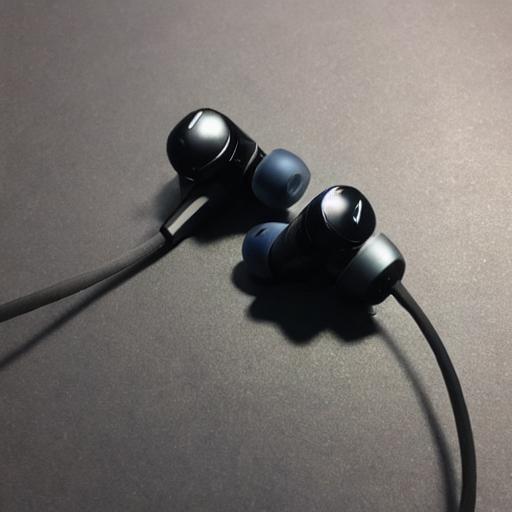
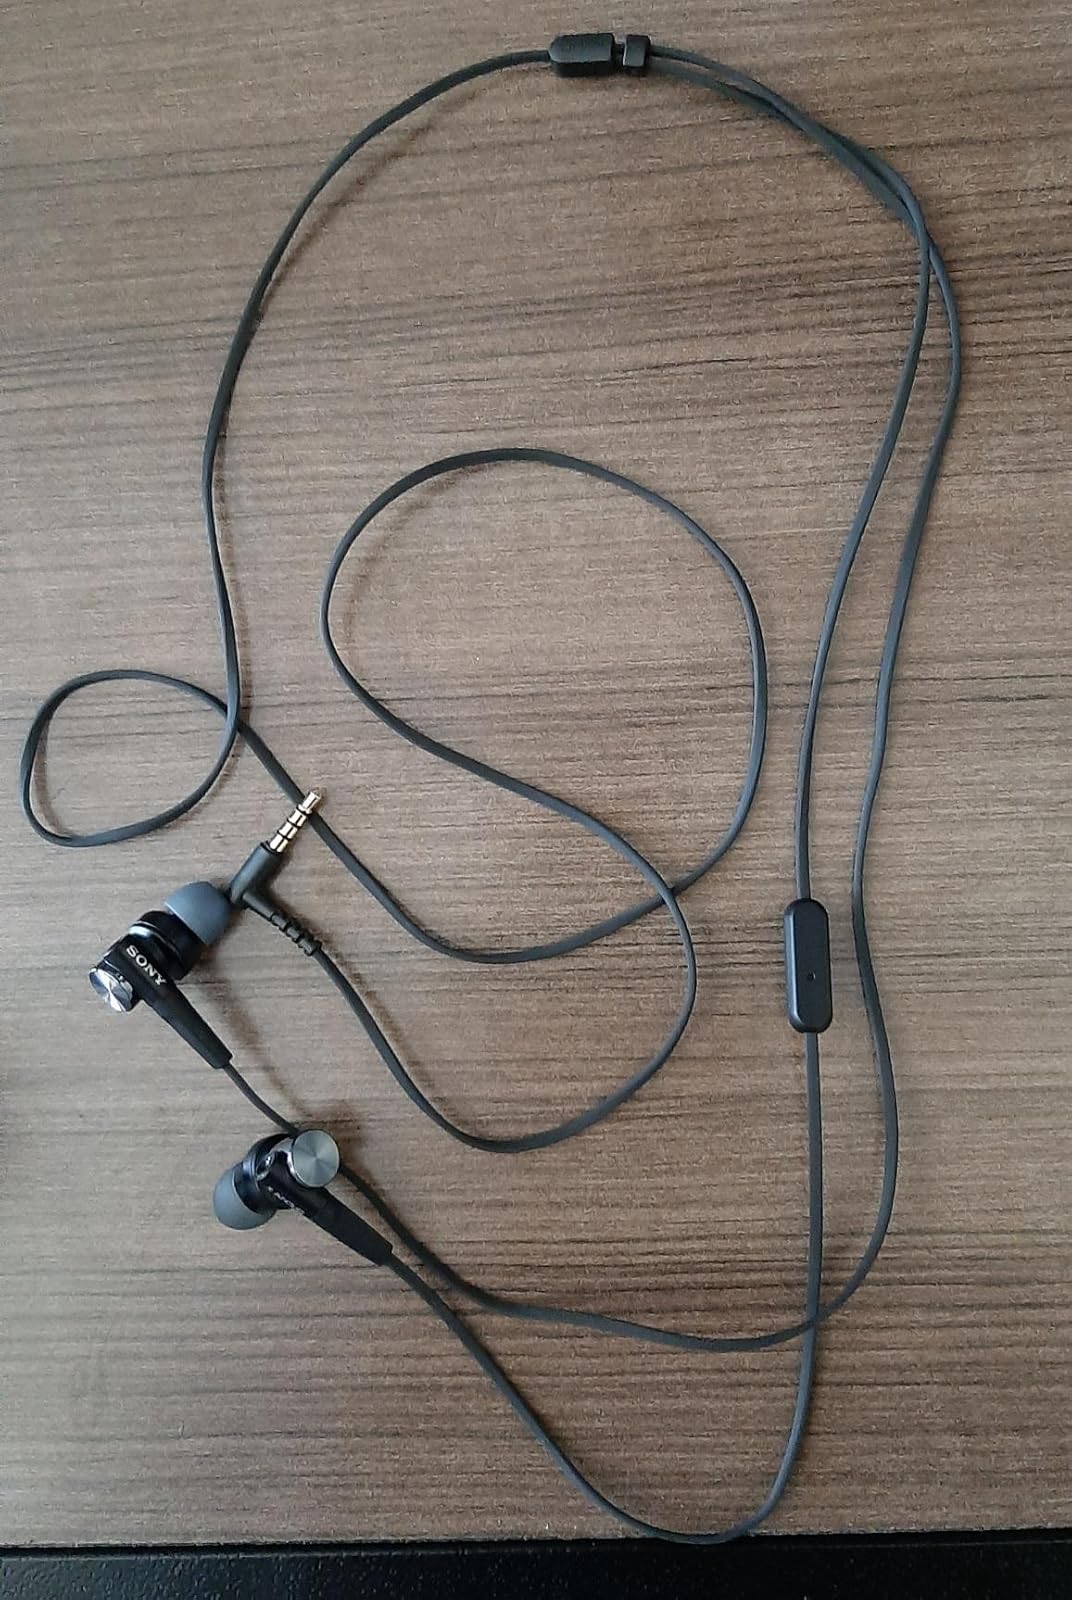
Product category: headphones
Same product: no